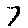
Label: 7